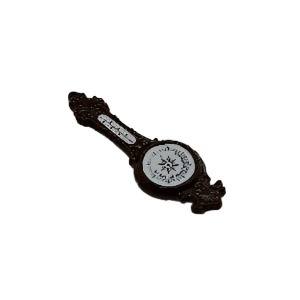
Barometer
Brand: Multi Minis
Barometer !:12 Scale
Category: Hardware > Tools > Measuring Tools & Sensors > Barometers